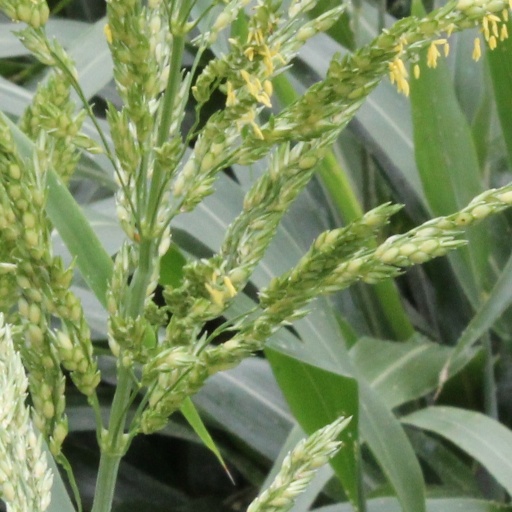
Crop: sorghum